We Had to Remove This Post

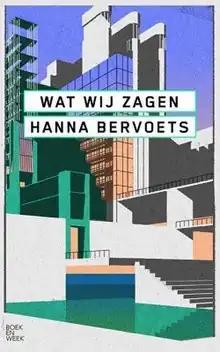
First edition (Dutch)

We Had to Remove This Post (original title in ) is a 2021 novella by Dutch writer .